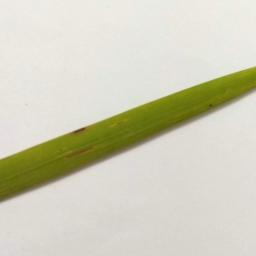
Label: Rice___Brown_Spot